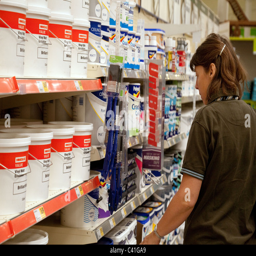
a female customer in store